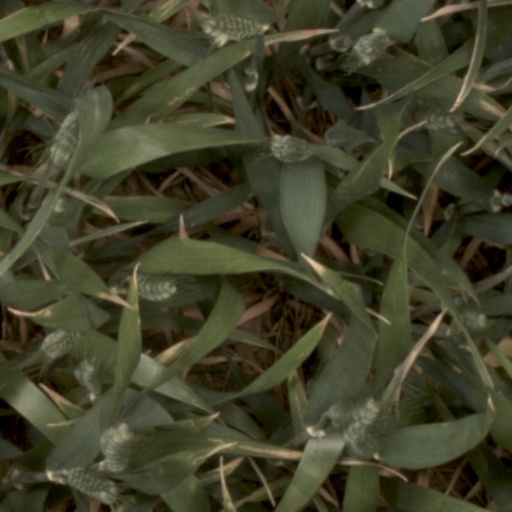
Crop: wheat